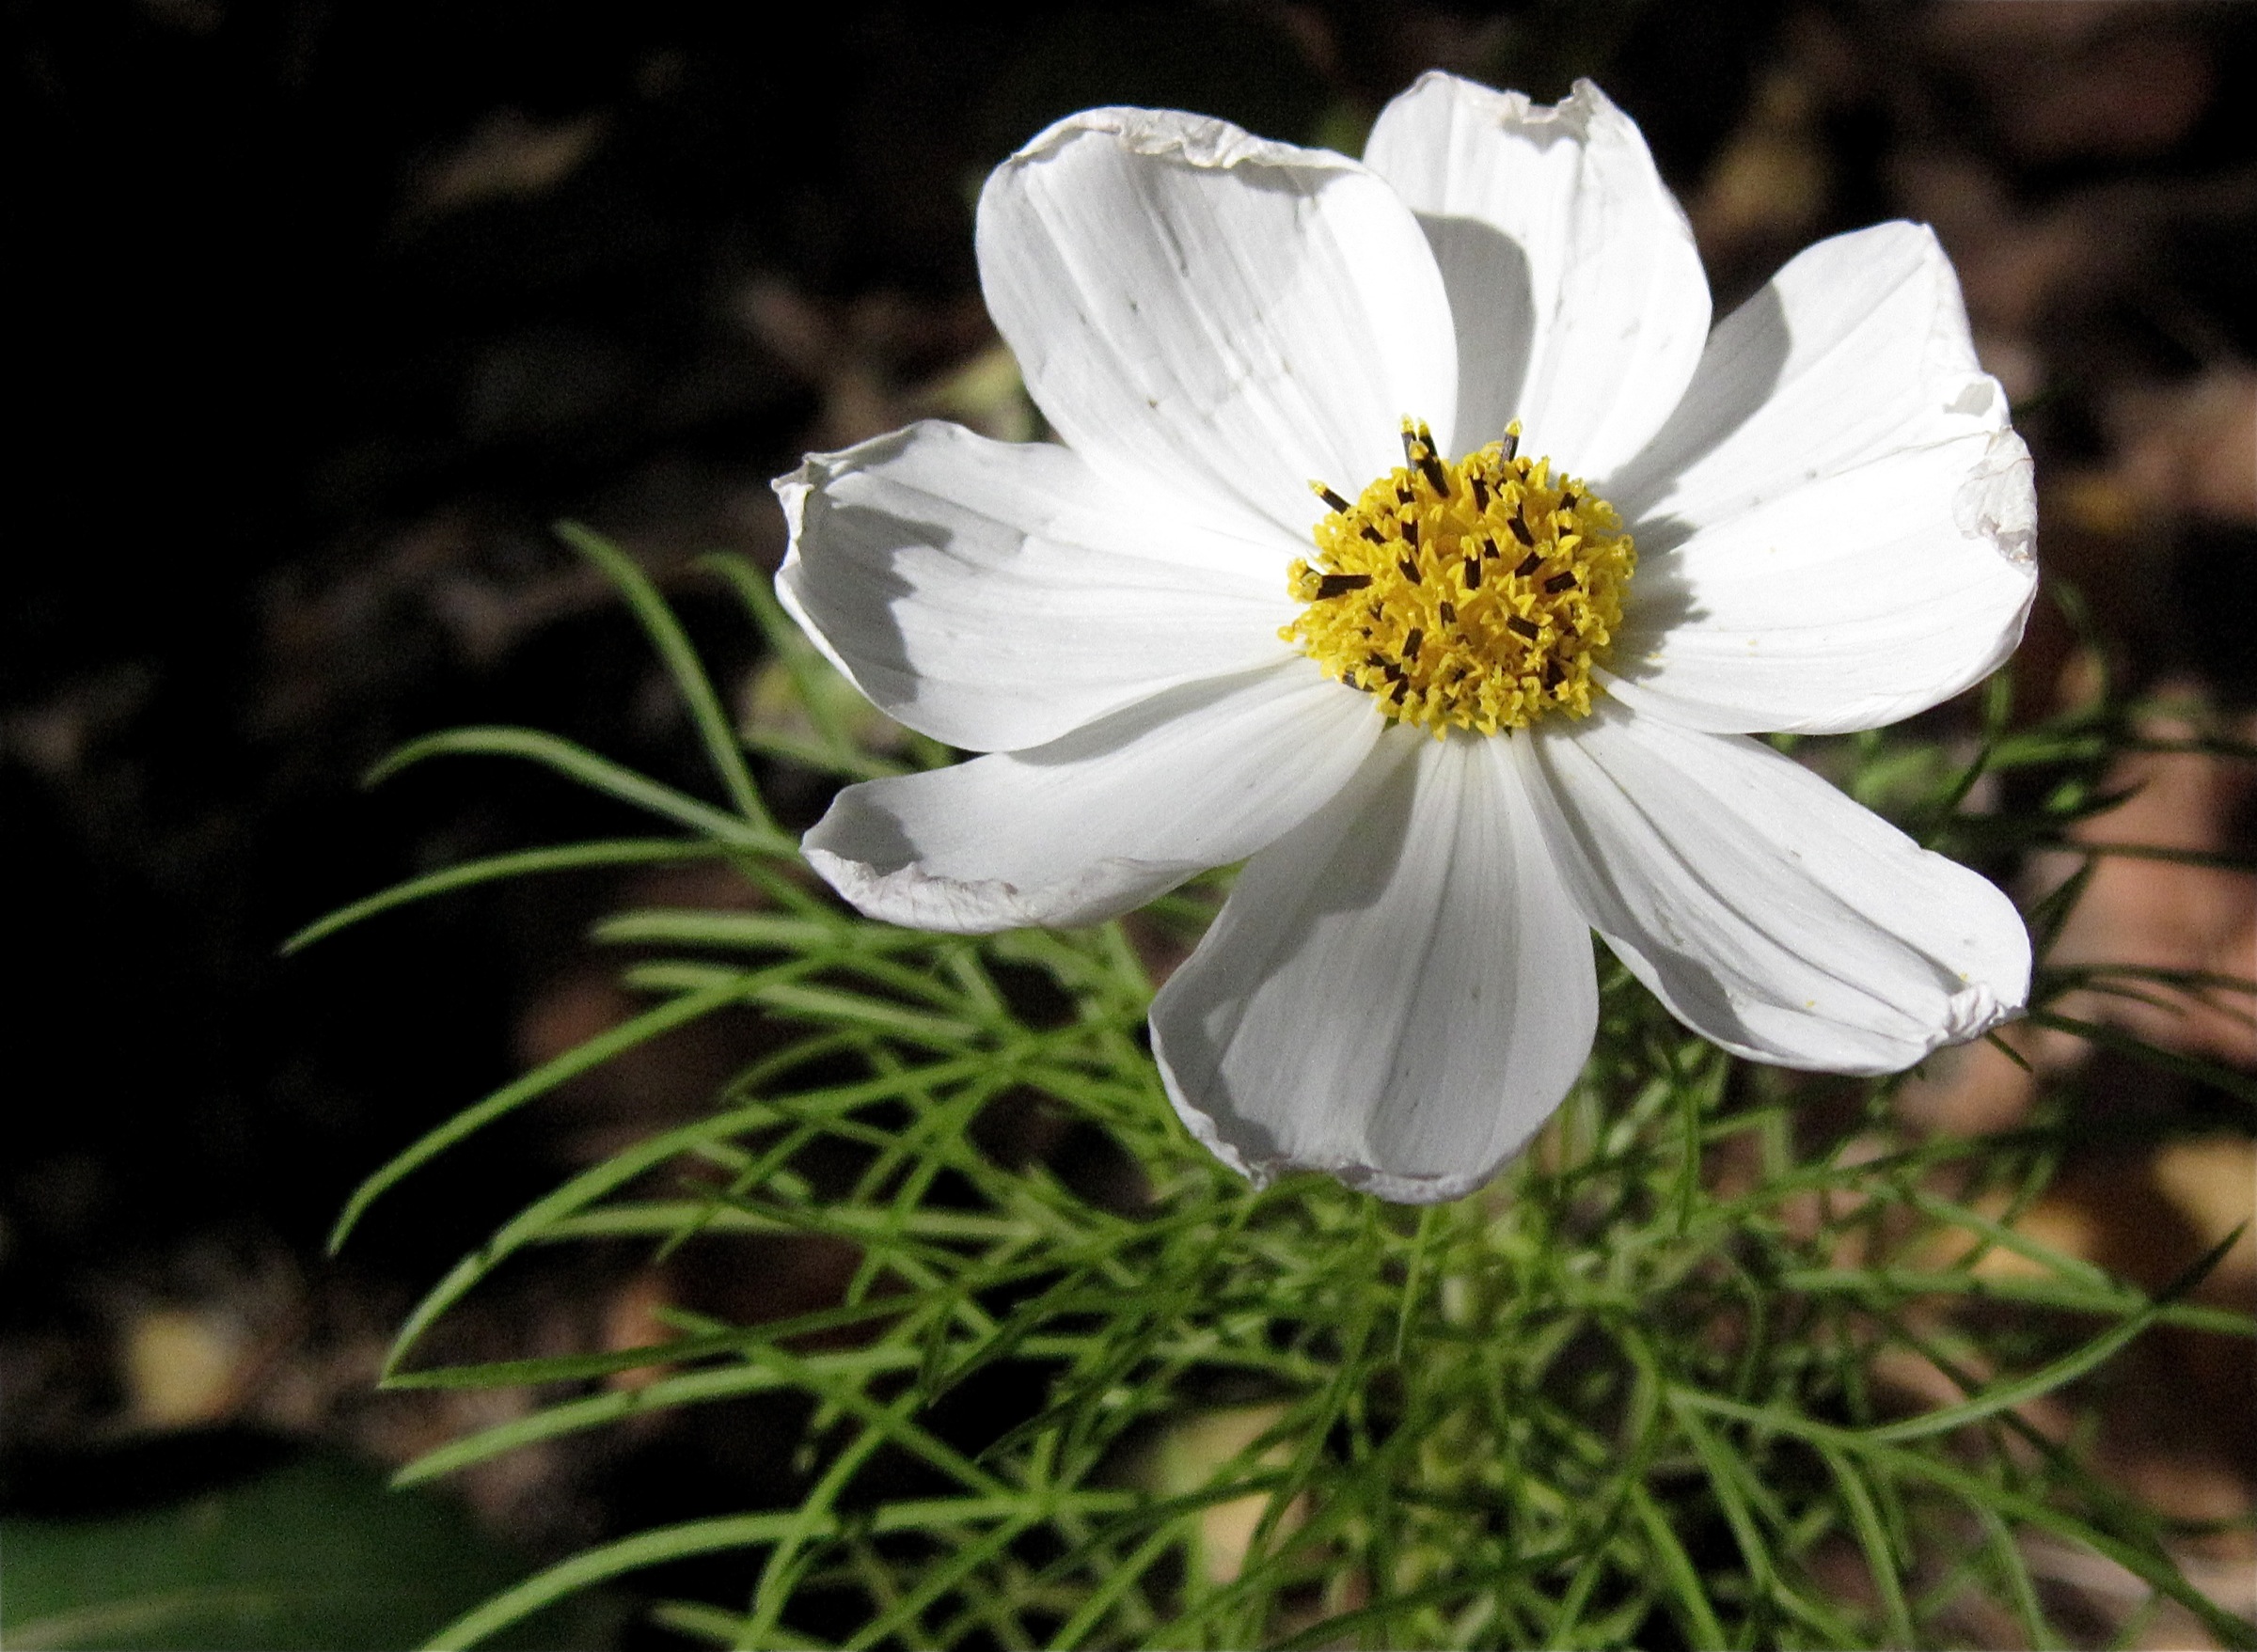
flower, flora, plant, photography, botany, macro photography, oxeye daisy, close up, land plant, petal, blossom, daisy, flowering plant, daisy family, wildflower